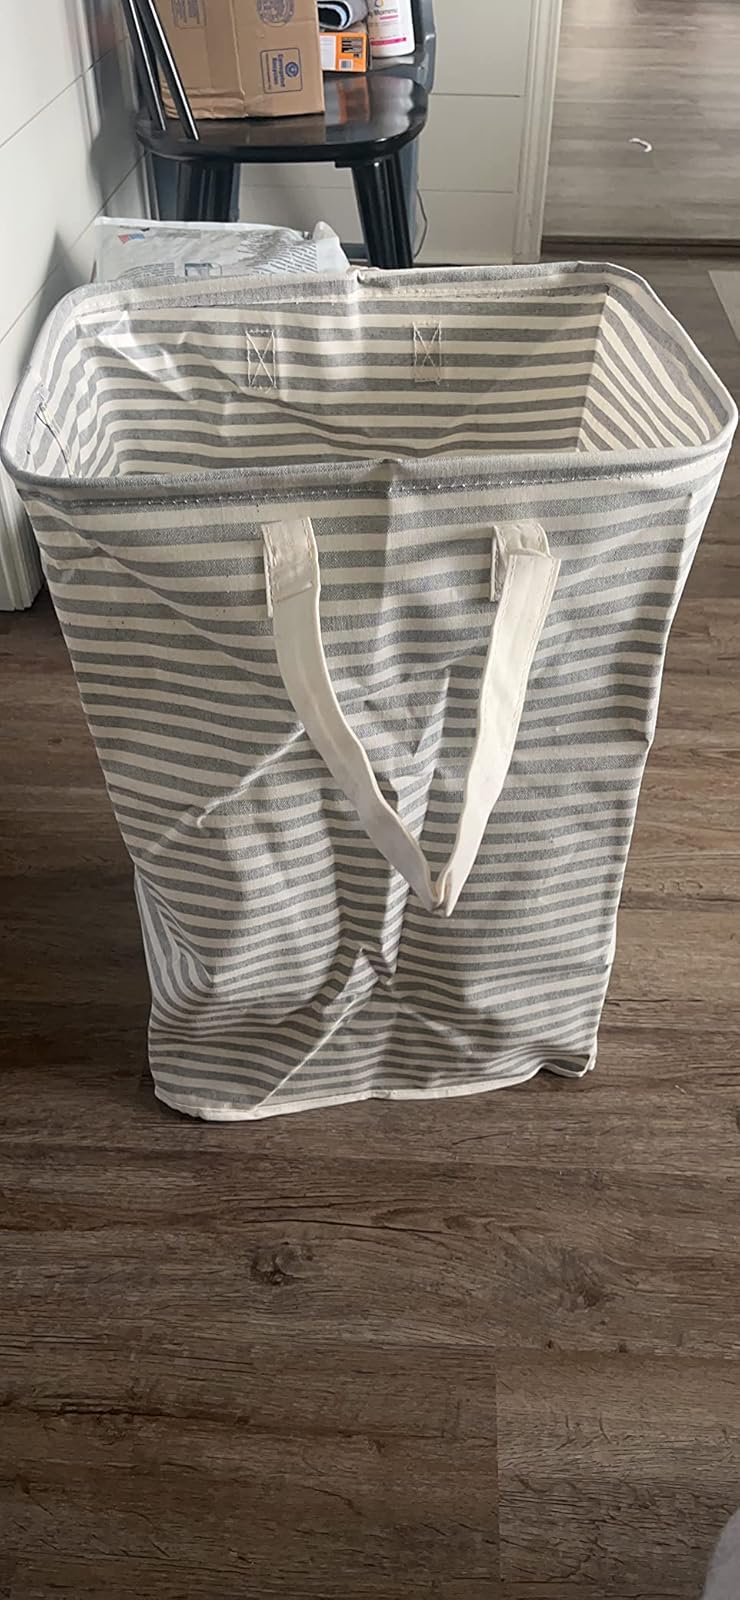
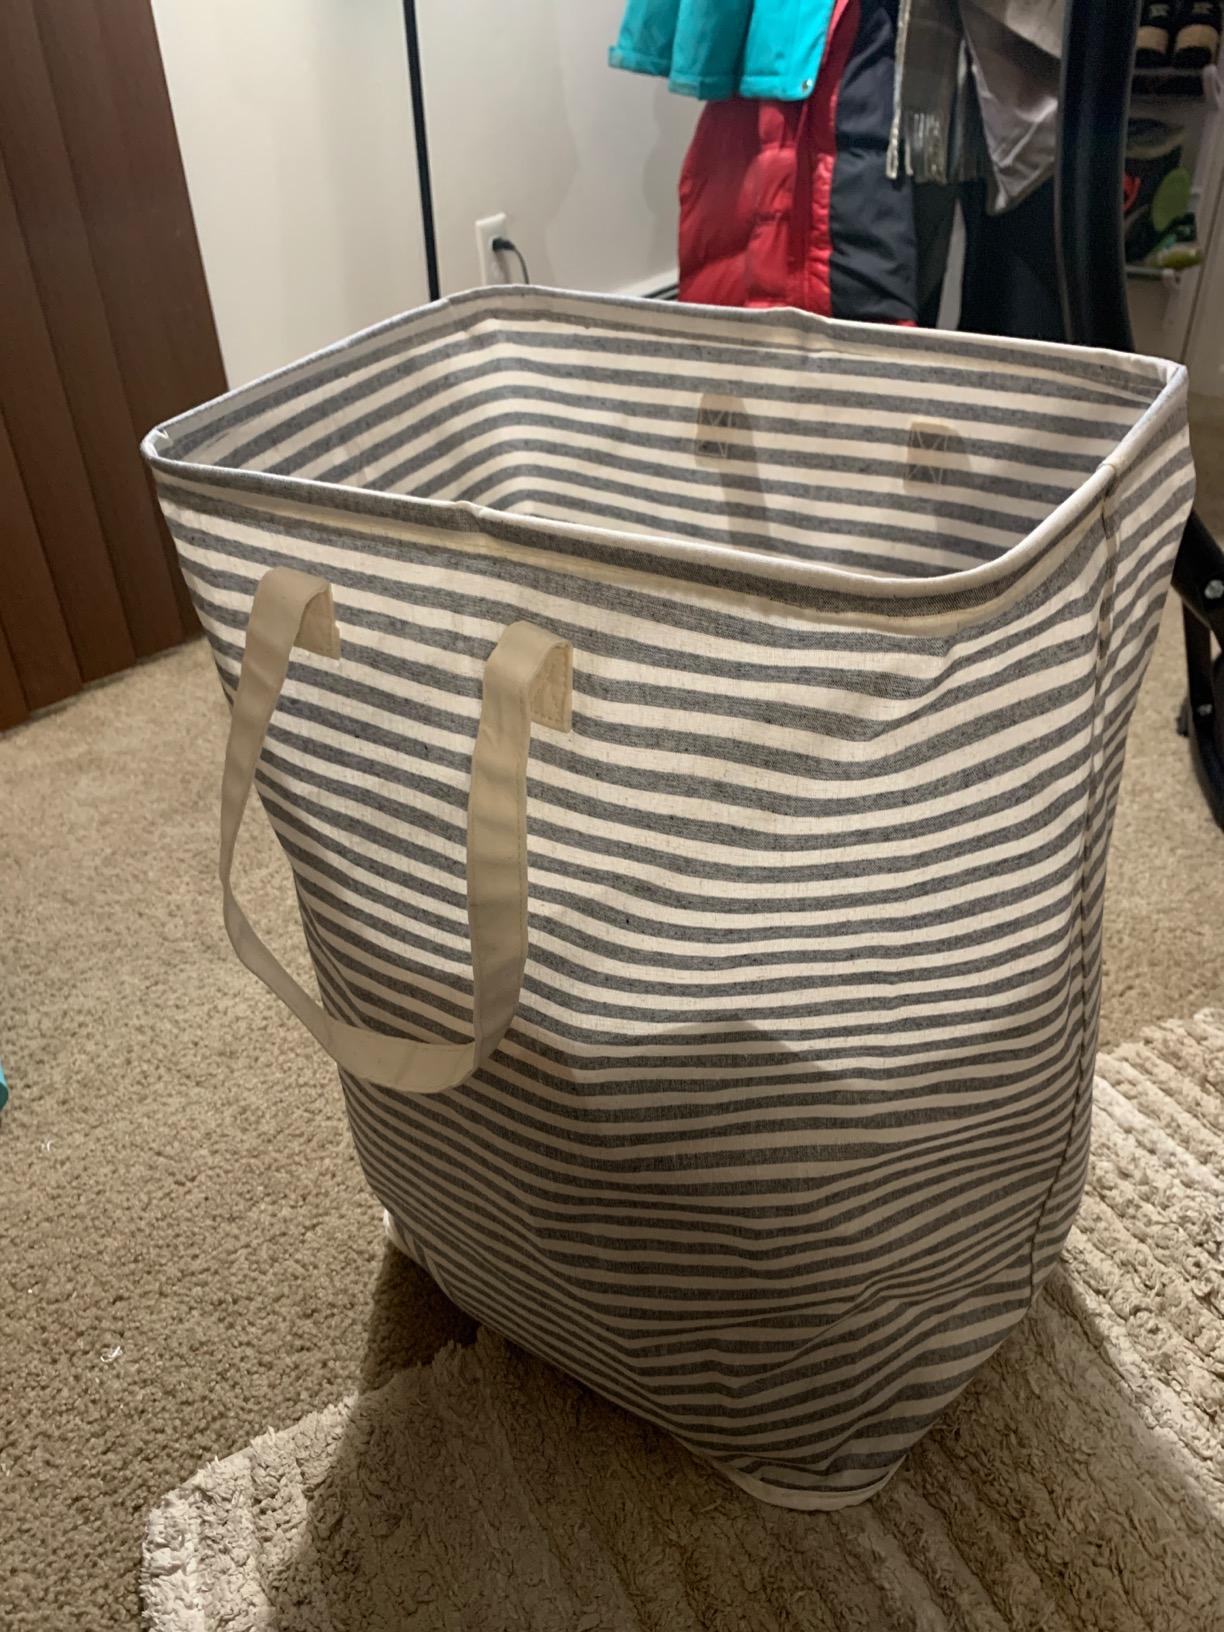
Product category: items_hamper
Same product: yes